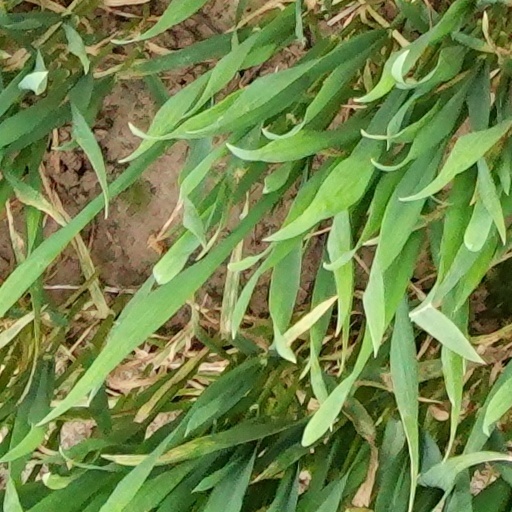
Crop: wheat